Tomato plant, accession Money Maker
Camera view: vertical (180 deg); turntable rotation: 30 degrees
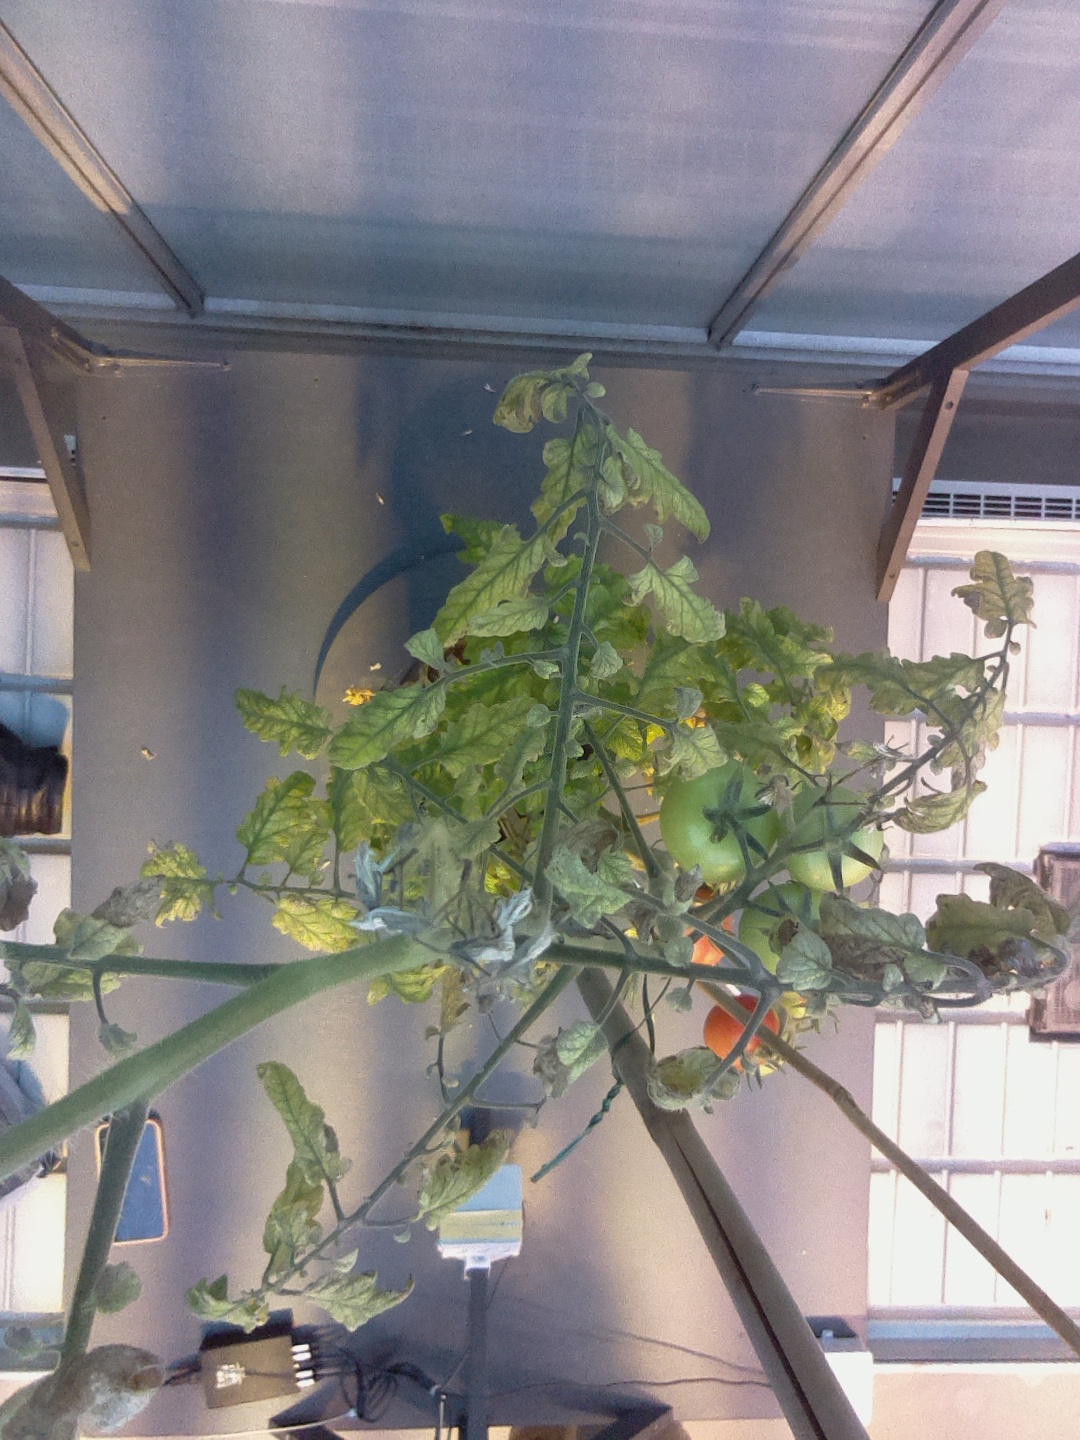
BBCH growth stage 83: 30%-40% of fruits show typical fully ripe color